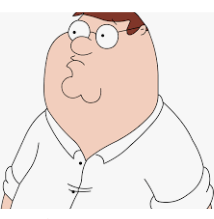
Portrait style: Cartoon Portrait